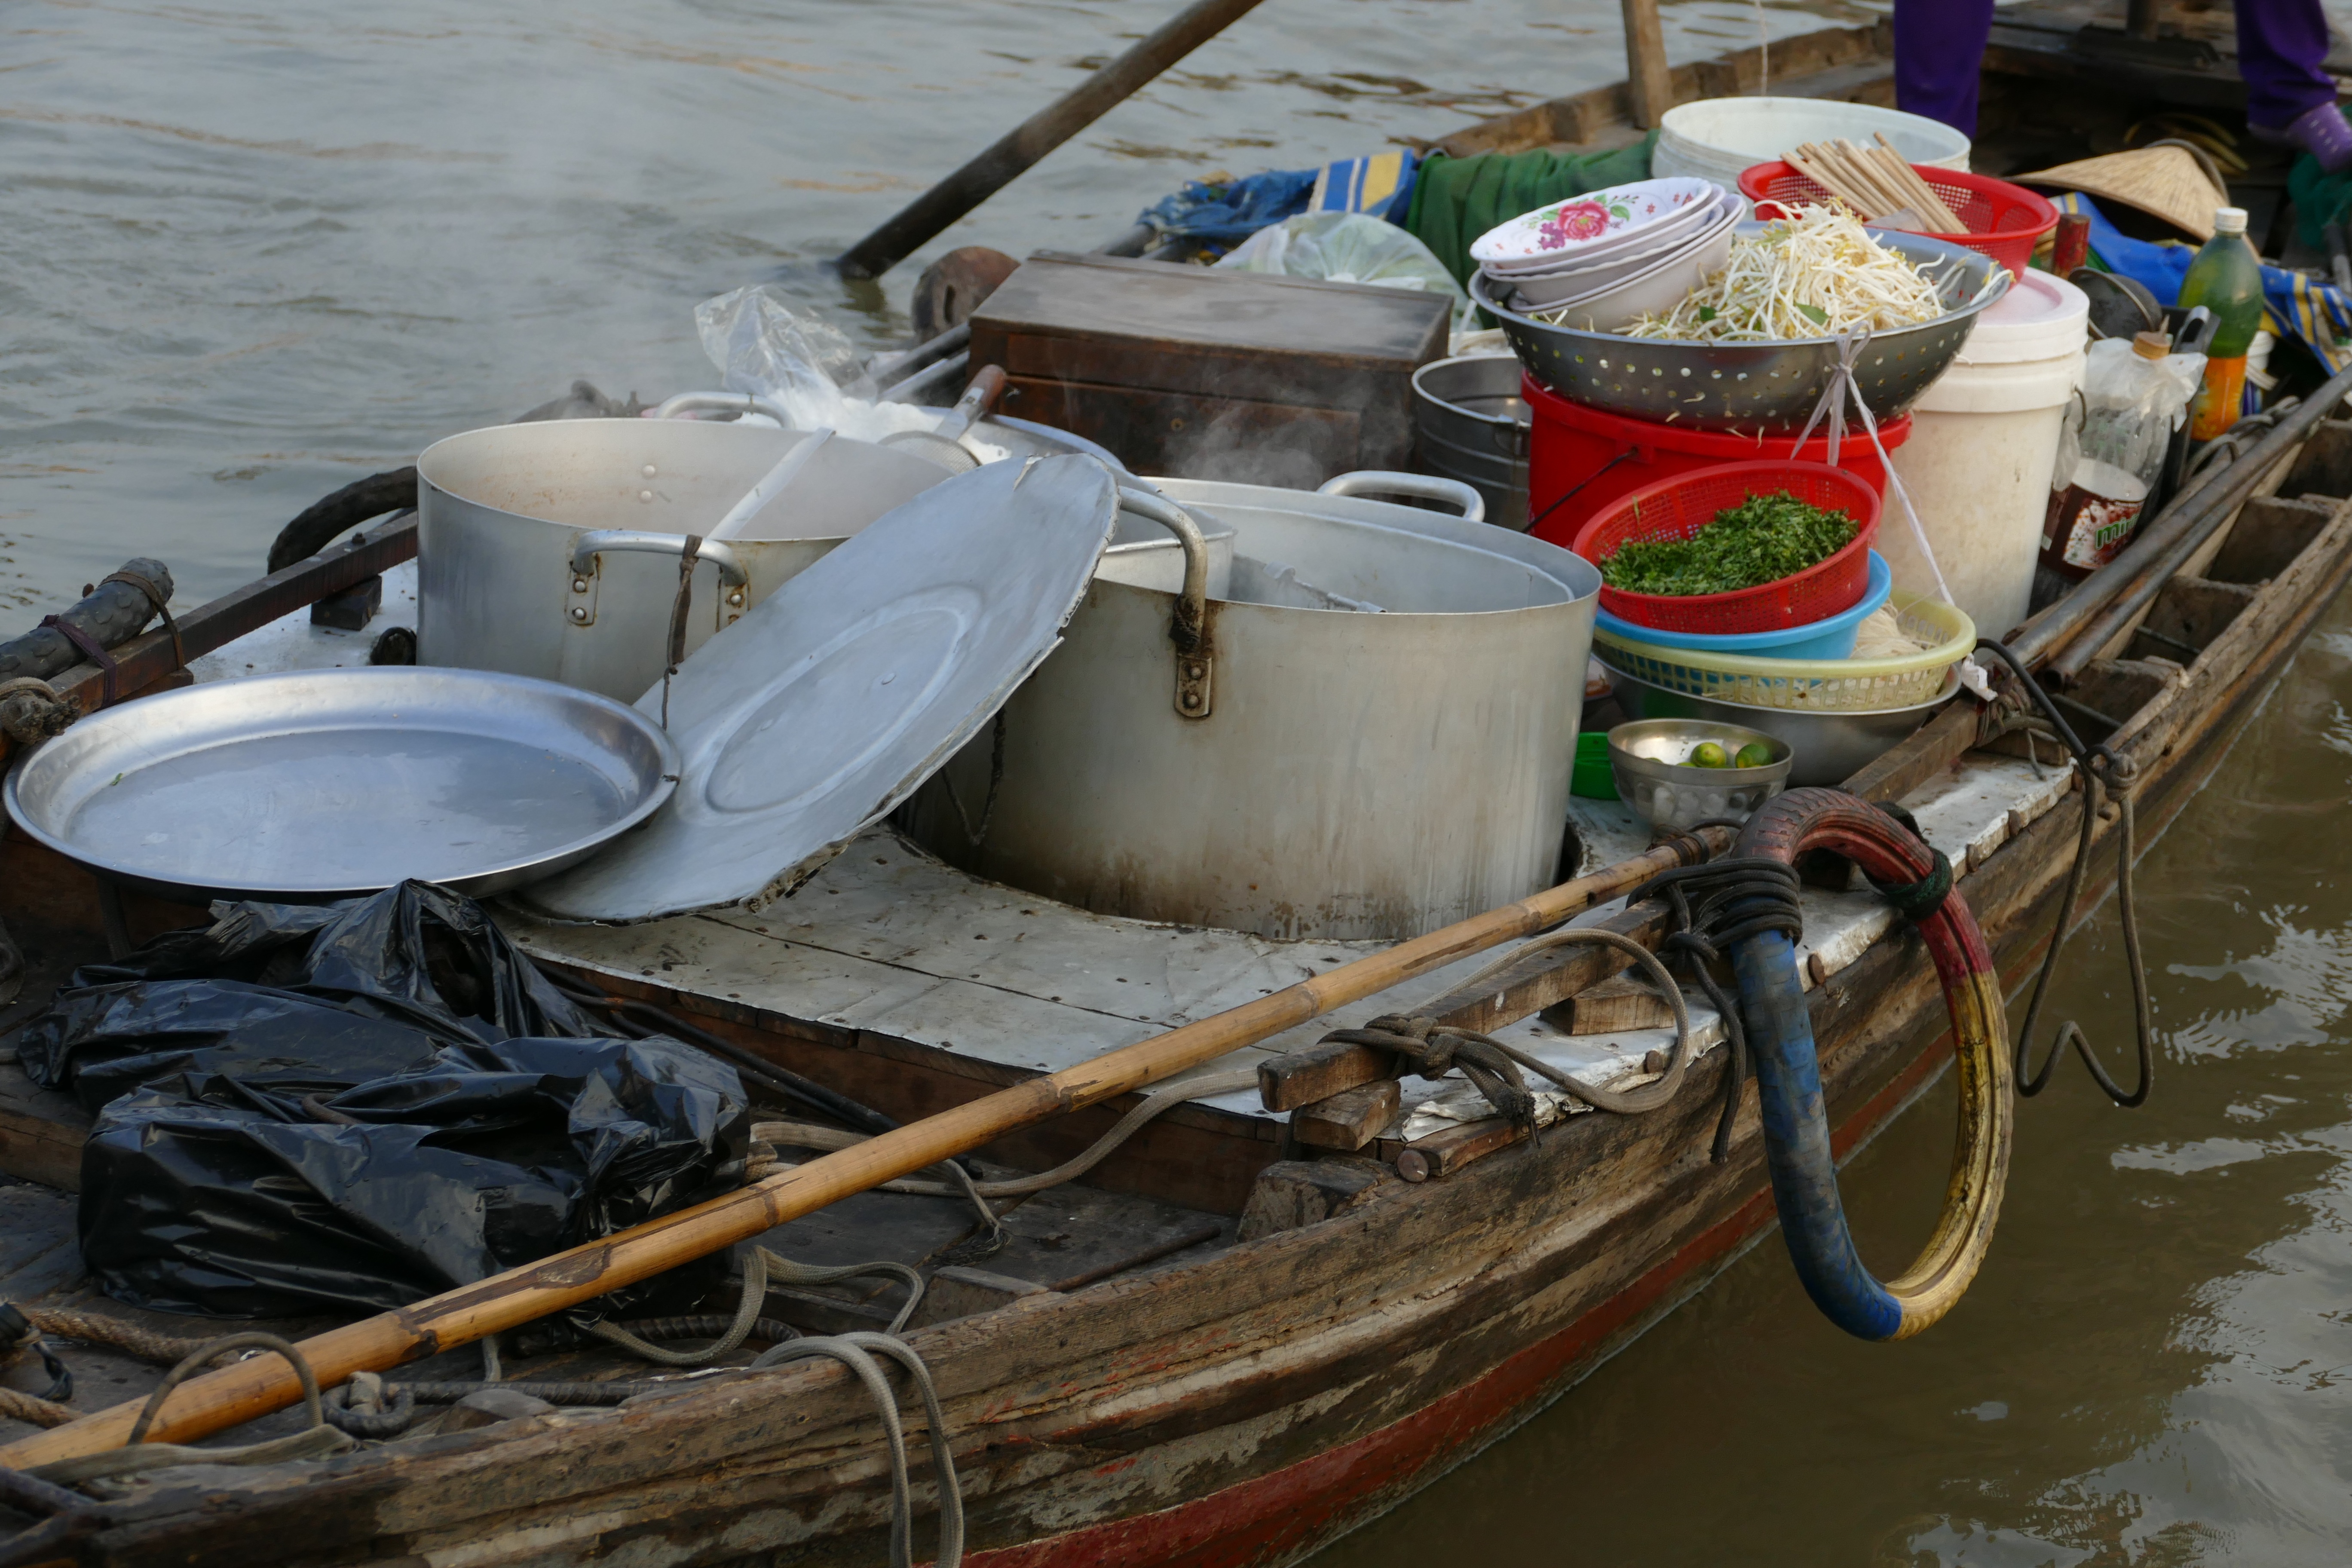
boat, pot, ship, transport, boot, bowl, vehicle, kitchen, asia, market, motorboat, boating, shipping, watercraft, mekong river, vietnam, fishing vessel, dinghy, skiff, watercraft rowing